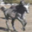
Label: horse